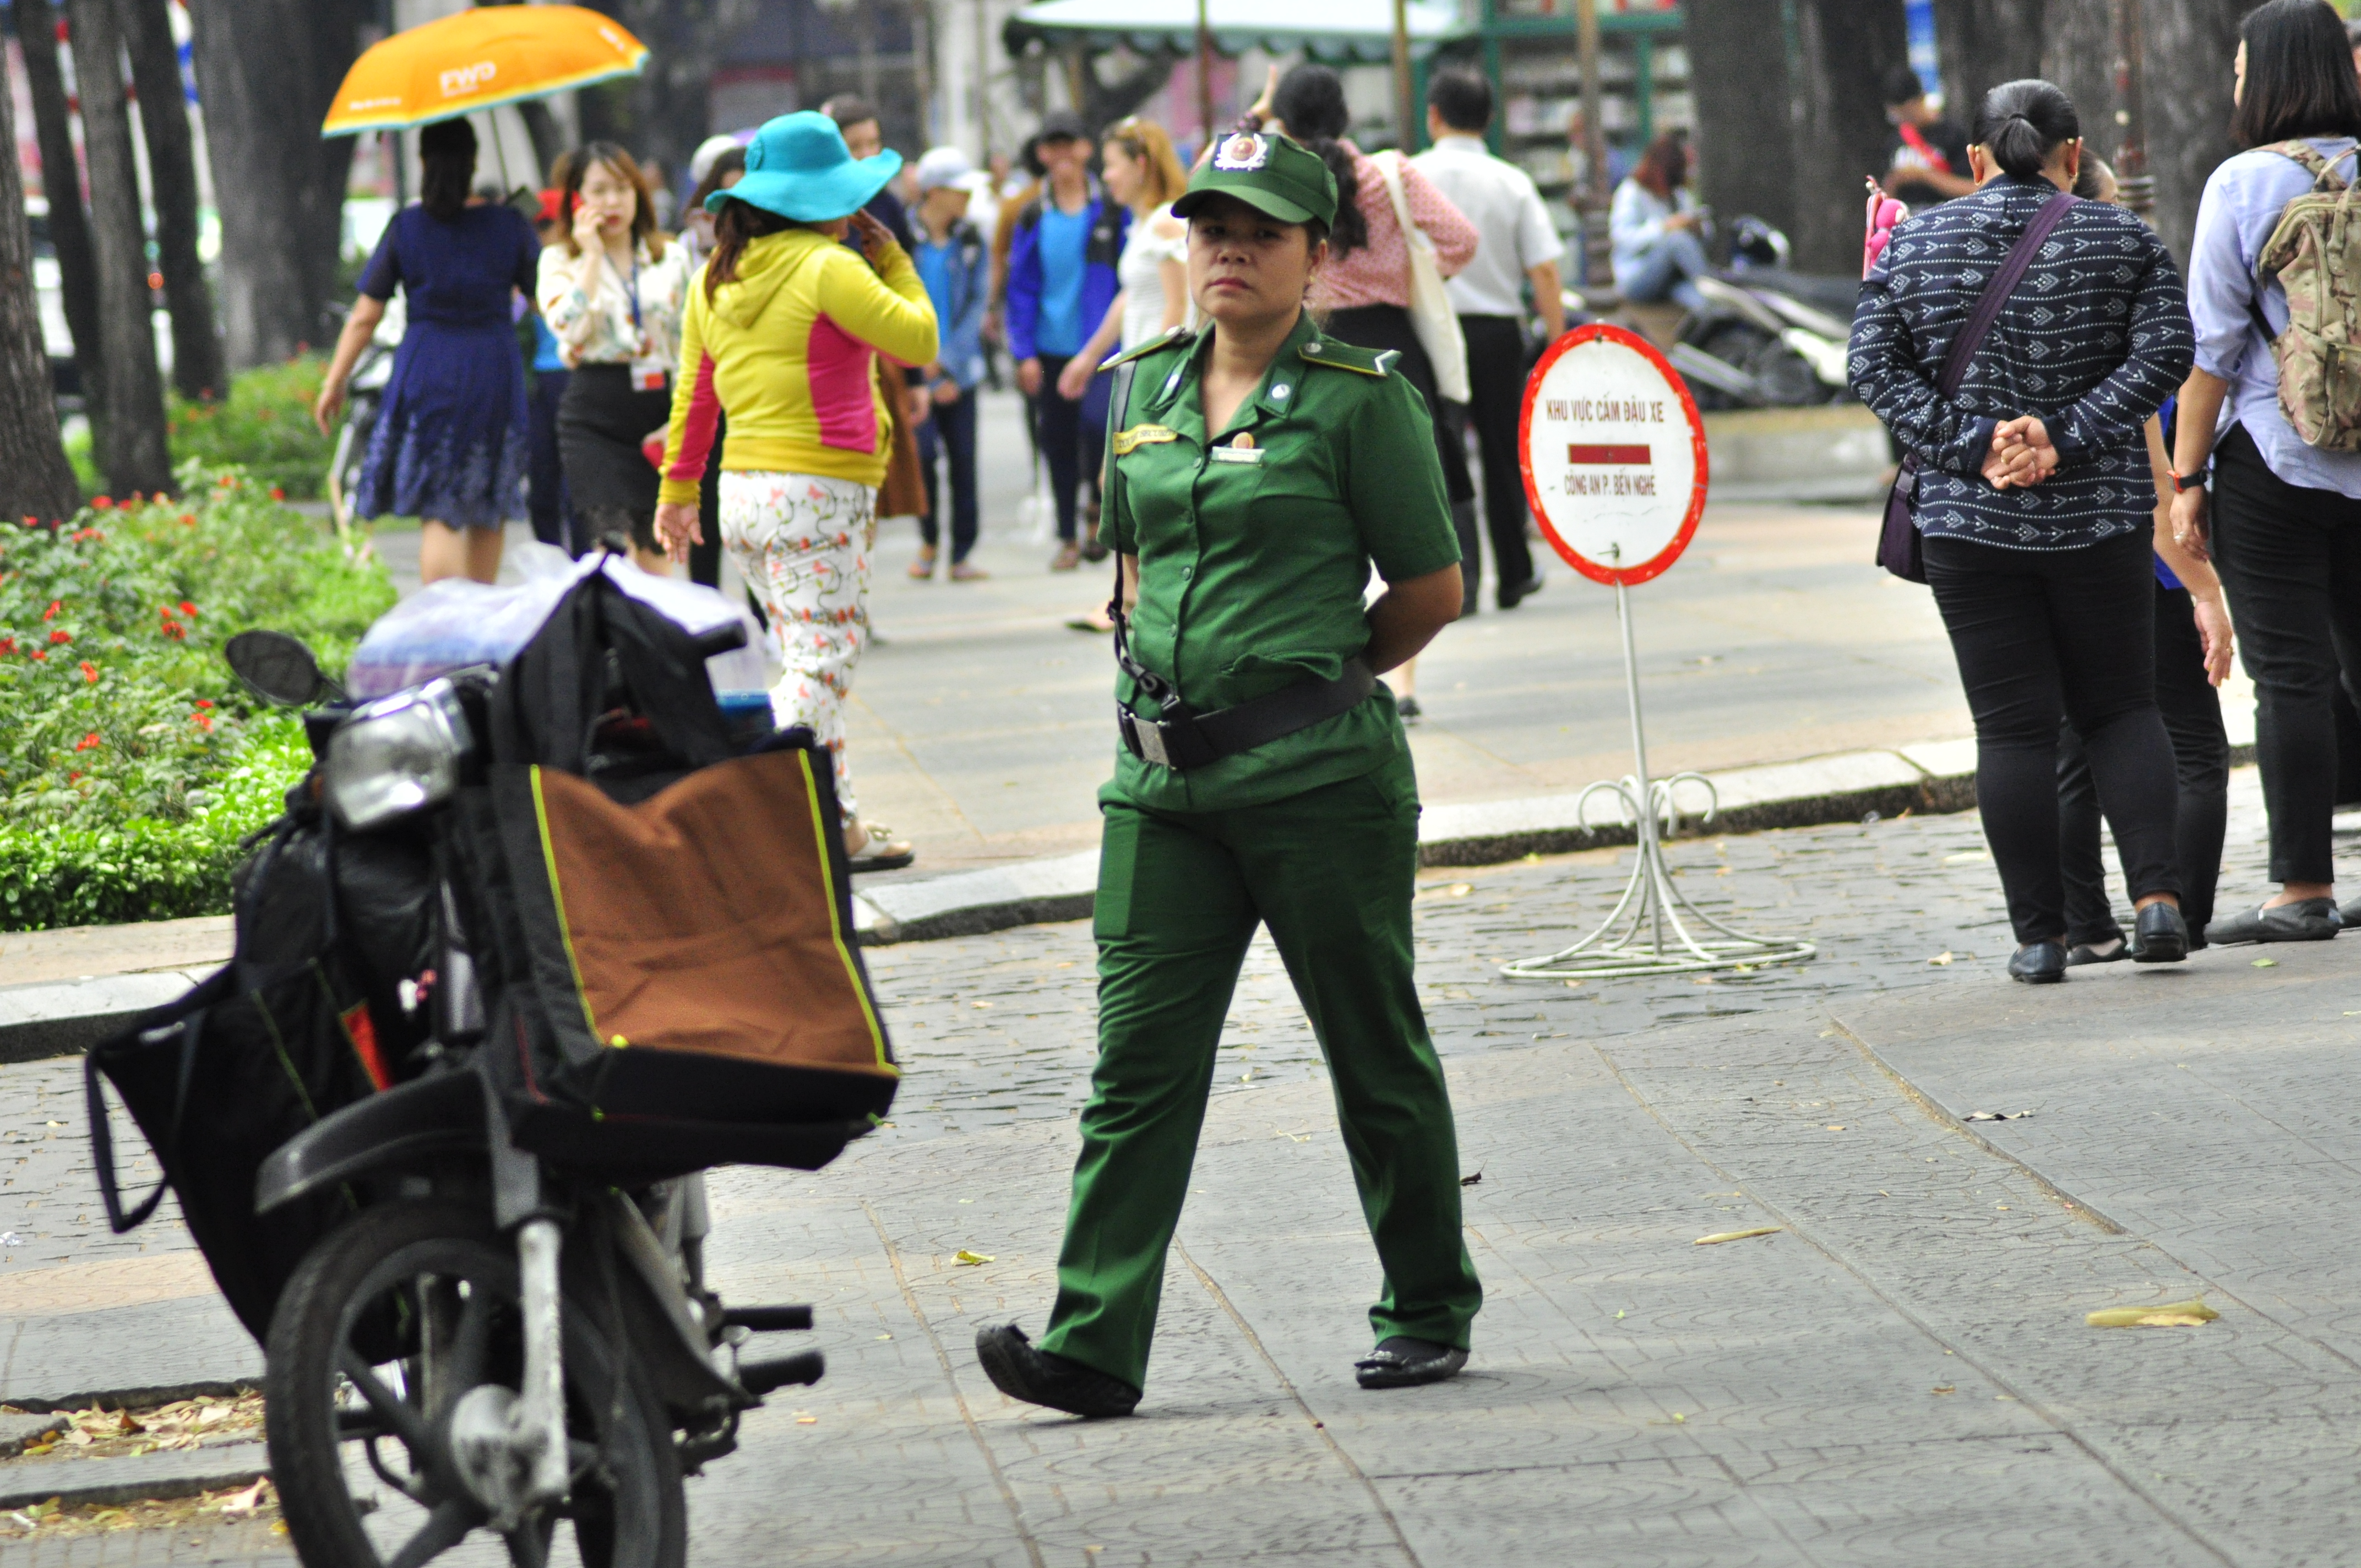
city, people, transport, street, mode of transport, pedestrian, vehicle, uniform, road